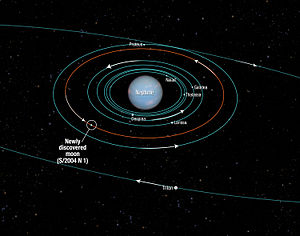
Neptuns måner
Neptuns indre måner i kredsløb om planeten
Planeten Neptun har pr. 2005 14 kendte måner. Den største, Triton, blev fundet som den første af William Lassell, blot 17 dage efter at selve Neptun blev opdaget. Derefter skulle der gå over hundrede år før den næste Neptun-måne, Nereid blev opdaget.